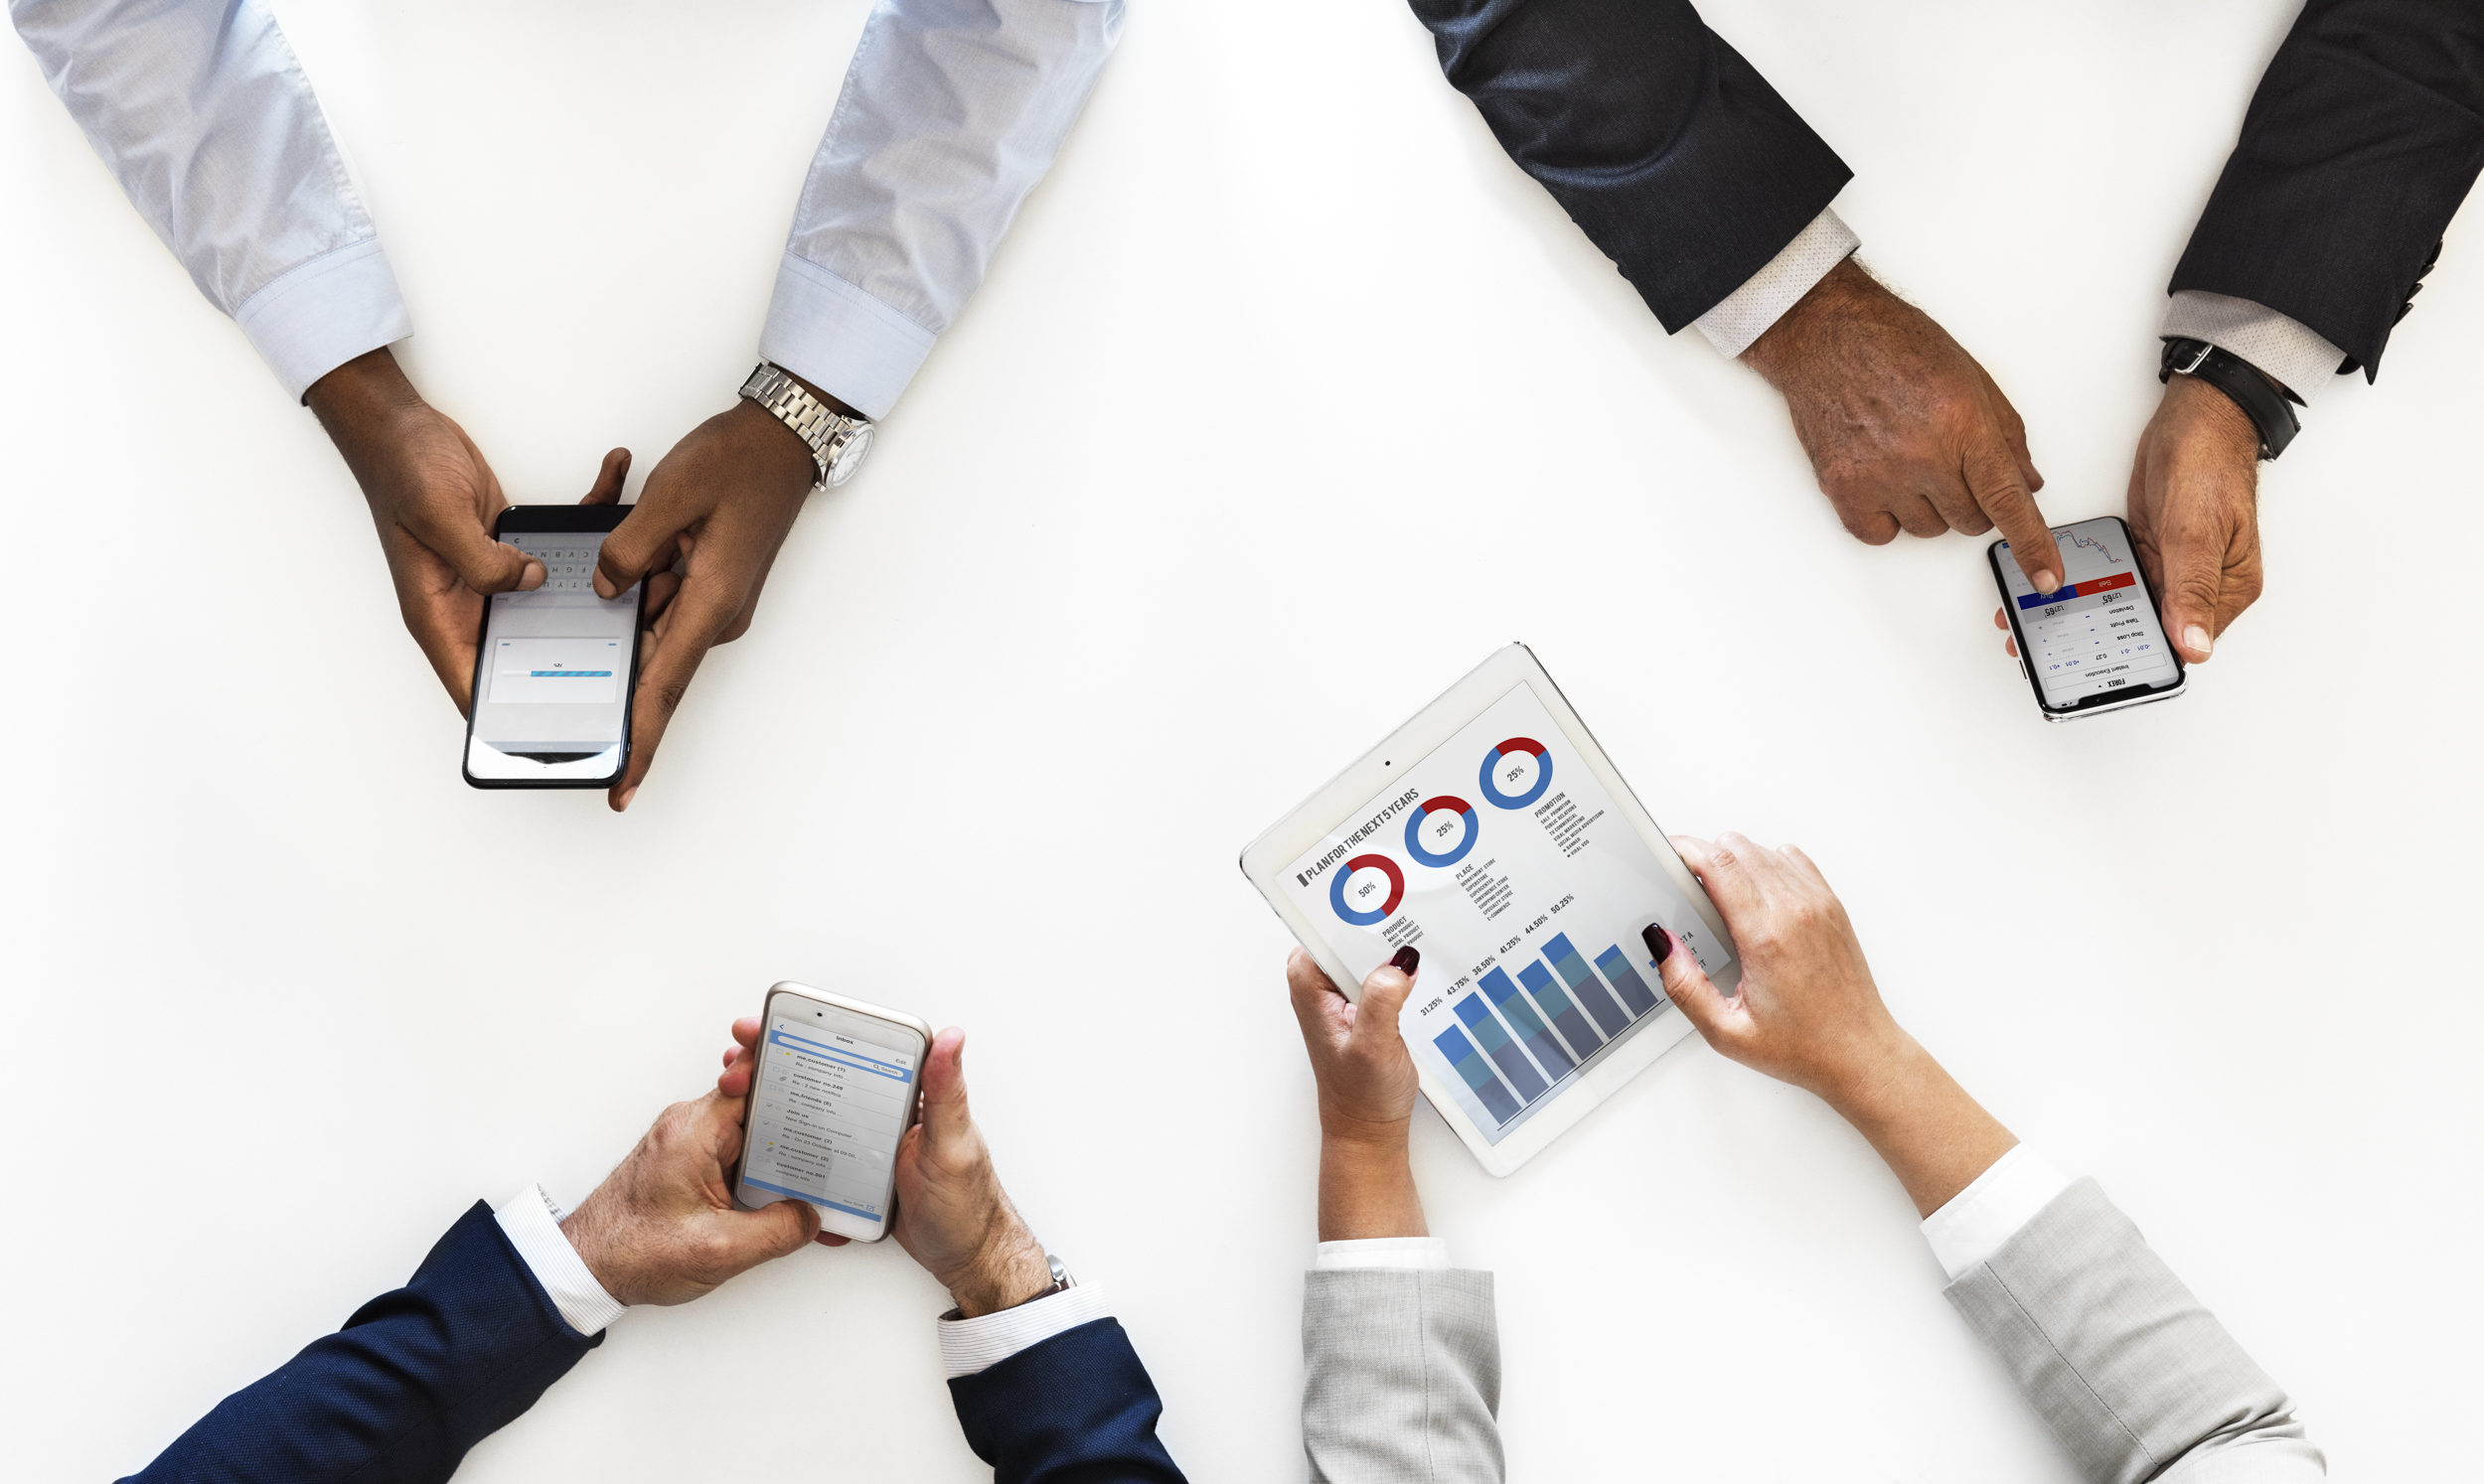
product, wrist, hand, businessperson, technology, smartphone, white collar worker, gadget, gesture, collaboration, mobile phone, communication device, recruiter